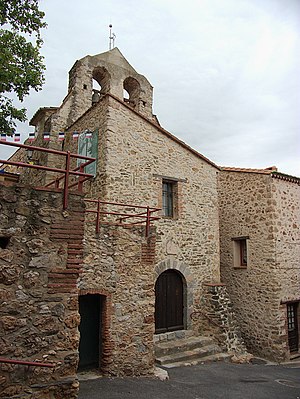
Llauro / Demografi / Udvikling i folketal
Llauro er en by og kommune i departementet Pyrénées-Orientales i Sydfrankrig.